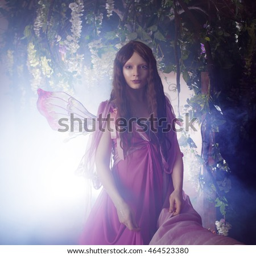
young beautiful woman in the image of fairies , magic dark forest